Rock Around the Clock (film)

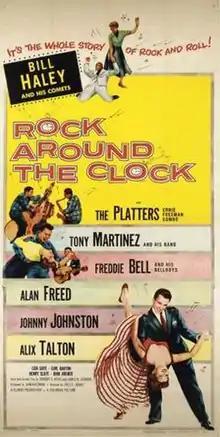
Theatrical film poster

Rock Around the Clock is a 1956 musical film featuring Bill Haley and His Comets along with Alan Freed, the Platters, Tony Martinez and His Band and Freddie Bell and His Bellboys. It was produced by B-movie king Sam Katzman (who would produce several Elvis Presley films in the 1960s) and directed by Fred F. Sears.